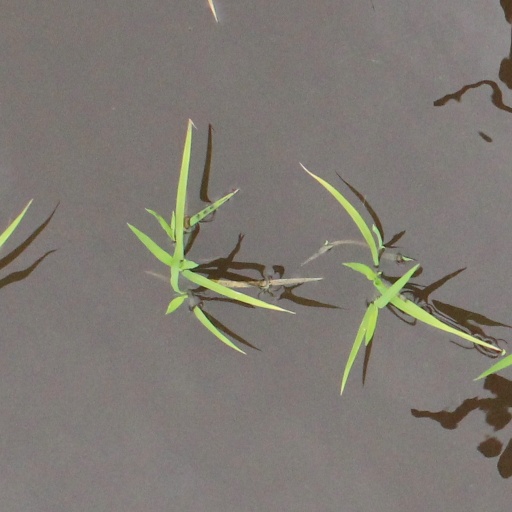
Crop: rice